Melattur, Kerala

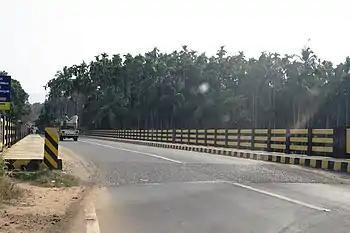

Melattur is situated on the Perumbilavu - Nilambur State Highway 39. Karuvarakundu - Melattur State Highway 70 ends at Melattur by joining Kumaramputhur - Olippuzha Road. Manjeri - Olippuzha - Kumaramputhur Road also passes through the town and one of the shortest route between Kozhikode and Palakkad is via Manjeri - Melattur - Mannarkkad.